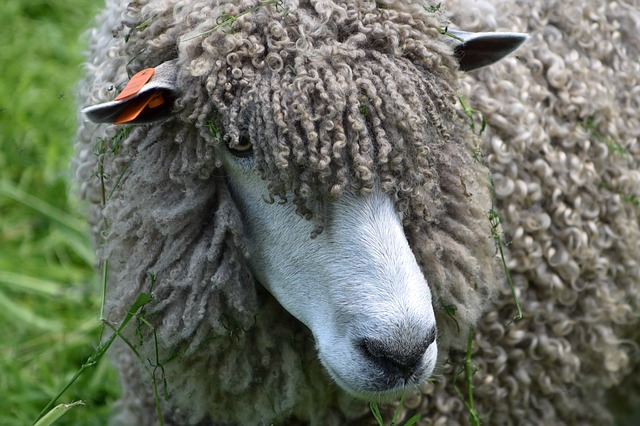
Label: sheep